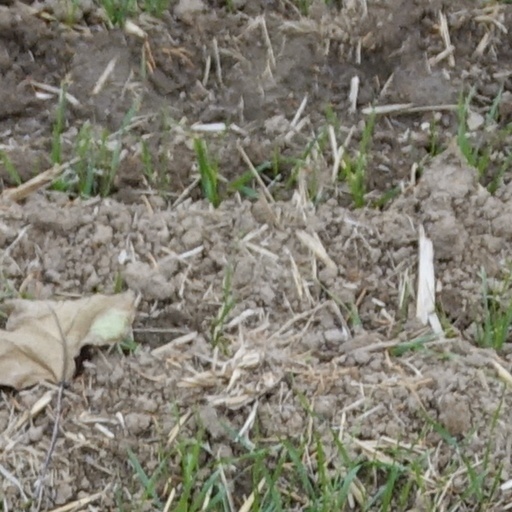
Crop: wheat